WOTH-CD

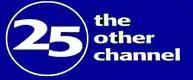
Former station logo

WOTH was previously branded as "The Other Channel". It began on June 7, 1994, as W35BA (channel 35), broadcasting programming from America's Store that had previously aired on WBQC. It soon moved to channel 39, becoming W39CG. In 2001, the station became WOTH-LP and moved to channel 38. WOTH adopted a simplified version of WBQC's old "25 TV" logo.